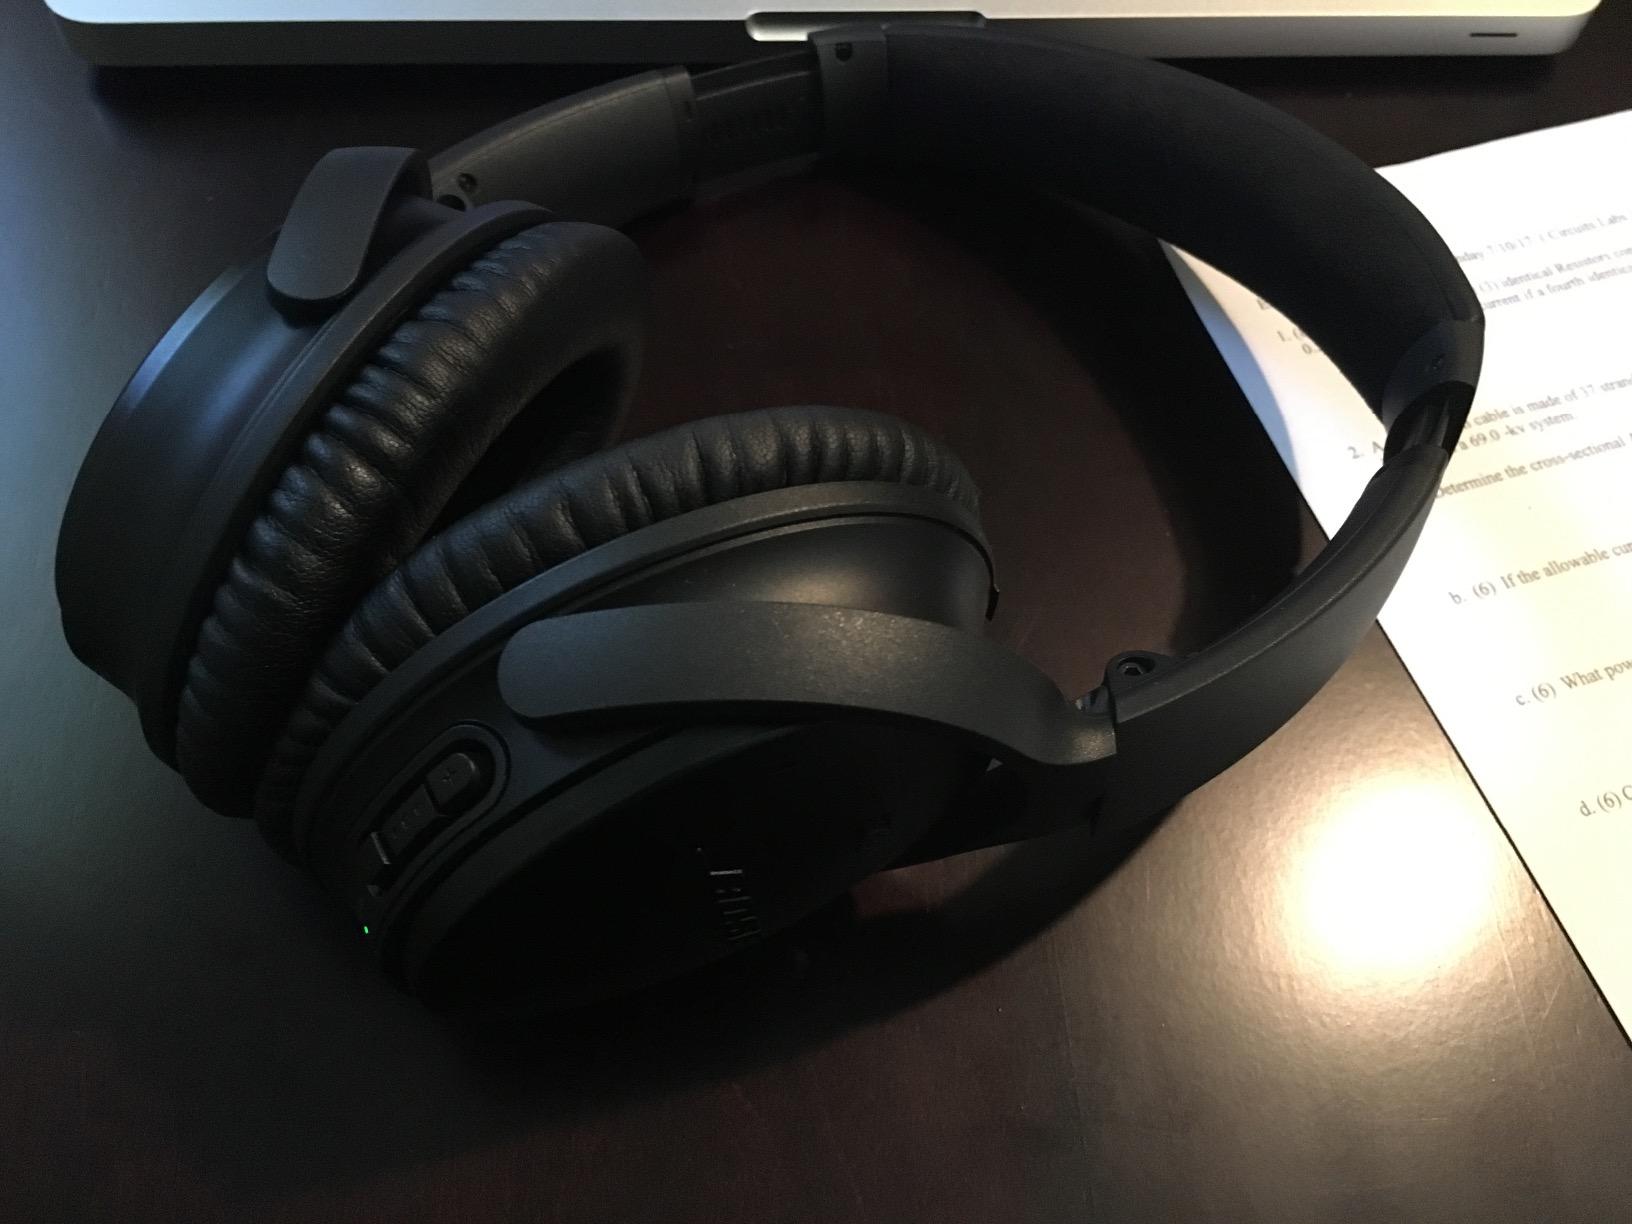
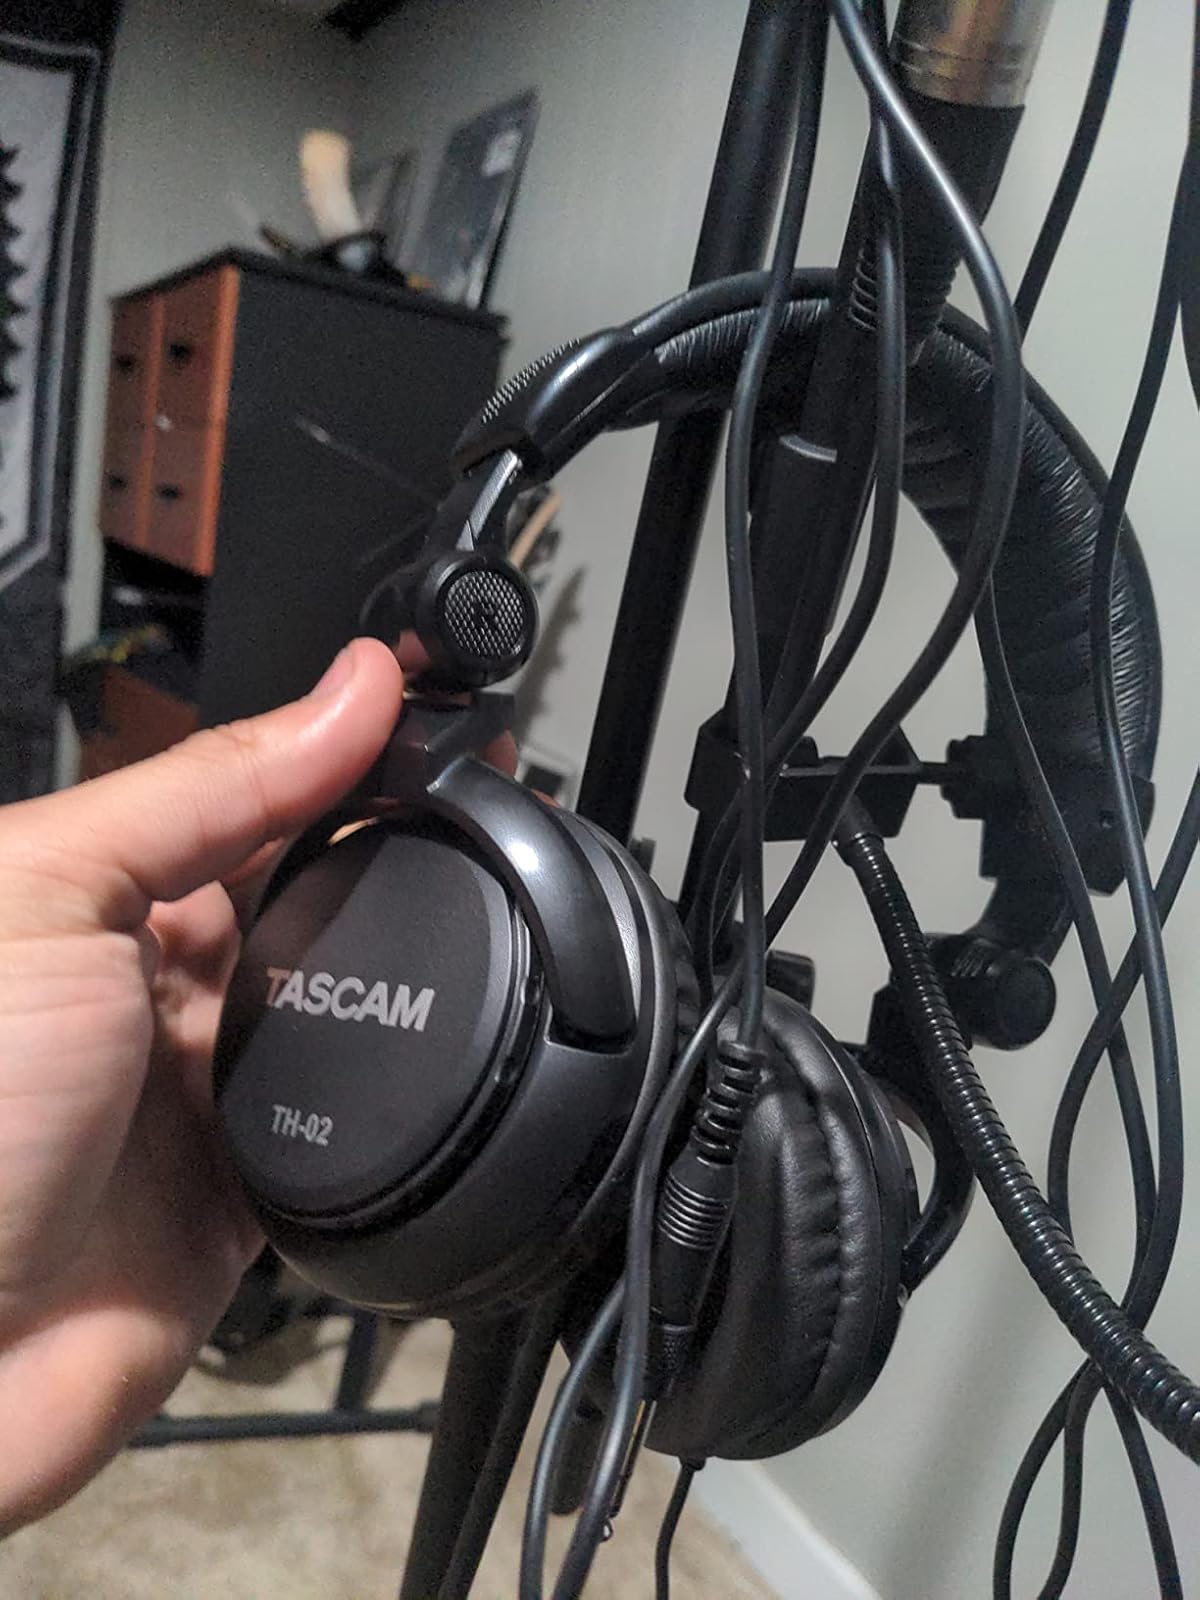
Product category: headphones
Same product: no